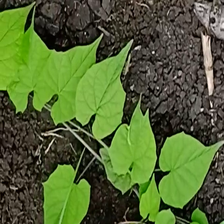
Weed species: Obscure_morning _glory(Ipomoea obscura)